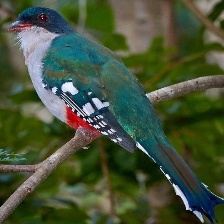
Species: CUBAN TROGON
Scientific name: PRIOTELUS TEMNURUS